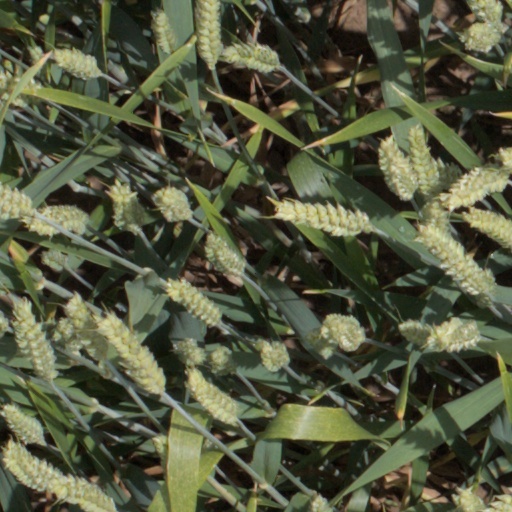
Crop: wheat